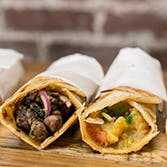
Dish: kaathi_rolls